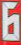
Number: 6